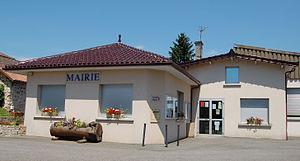
Photographie de la Mairie de Chaillac-sur-Vienne, Haute-Vienne, France
Chaillac-sur-Vienne est une commune française située dans le département de la Haute-Vienne, en région Nouvelle-Aquitaine.